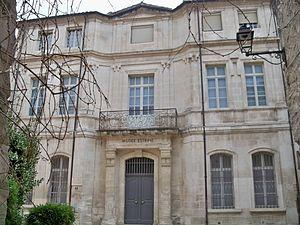
Hotel d'Estrine à Saint Rémy de Provence (13), France
Saint-Rémy-de-Provence est une commune française du département des Bouches-du-Rhône. Située dans la région Provence-Alpes-Côte d'Azur, Saint-Rémy-de-Provence est la petite capitale des Alpilles. À la suite du décret du 30 janvier 2007, son territoire est classé au sein du parc naturel régional des Alpilles. Ville touristique et vinicole, elle possède un important patrimoine bâti et naturel.